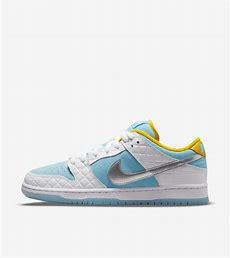
Brand: Nike
Model: SB Dunk Pro